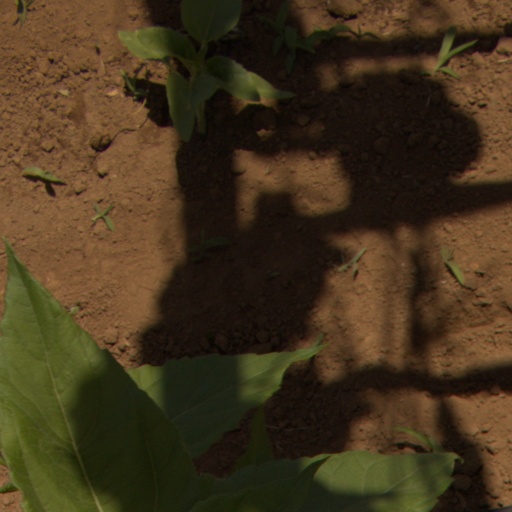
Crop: Jerusalem artichoke